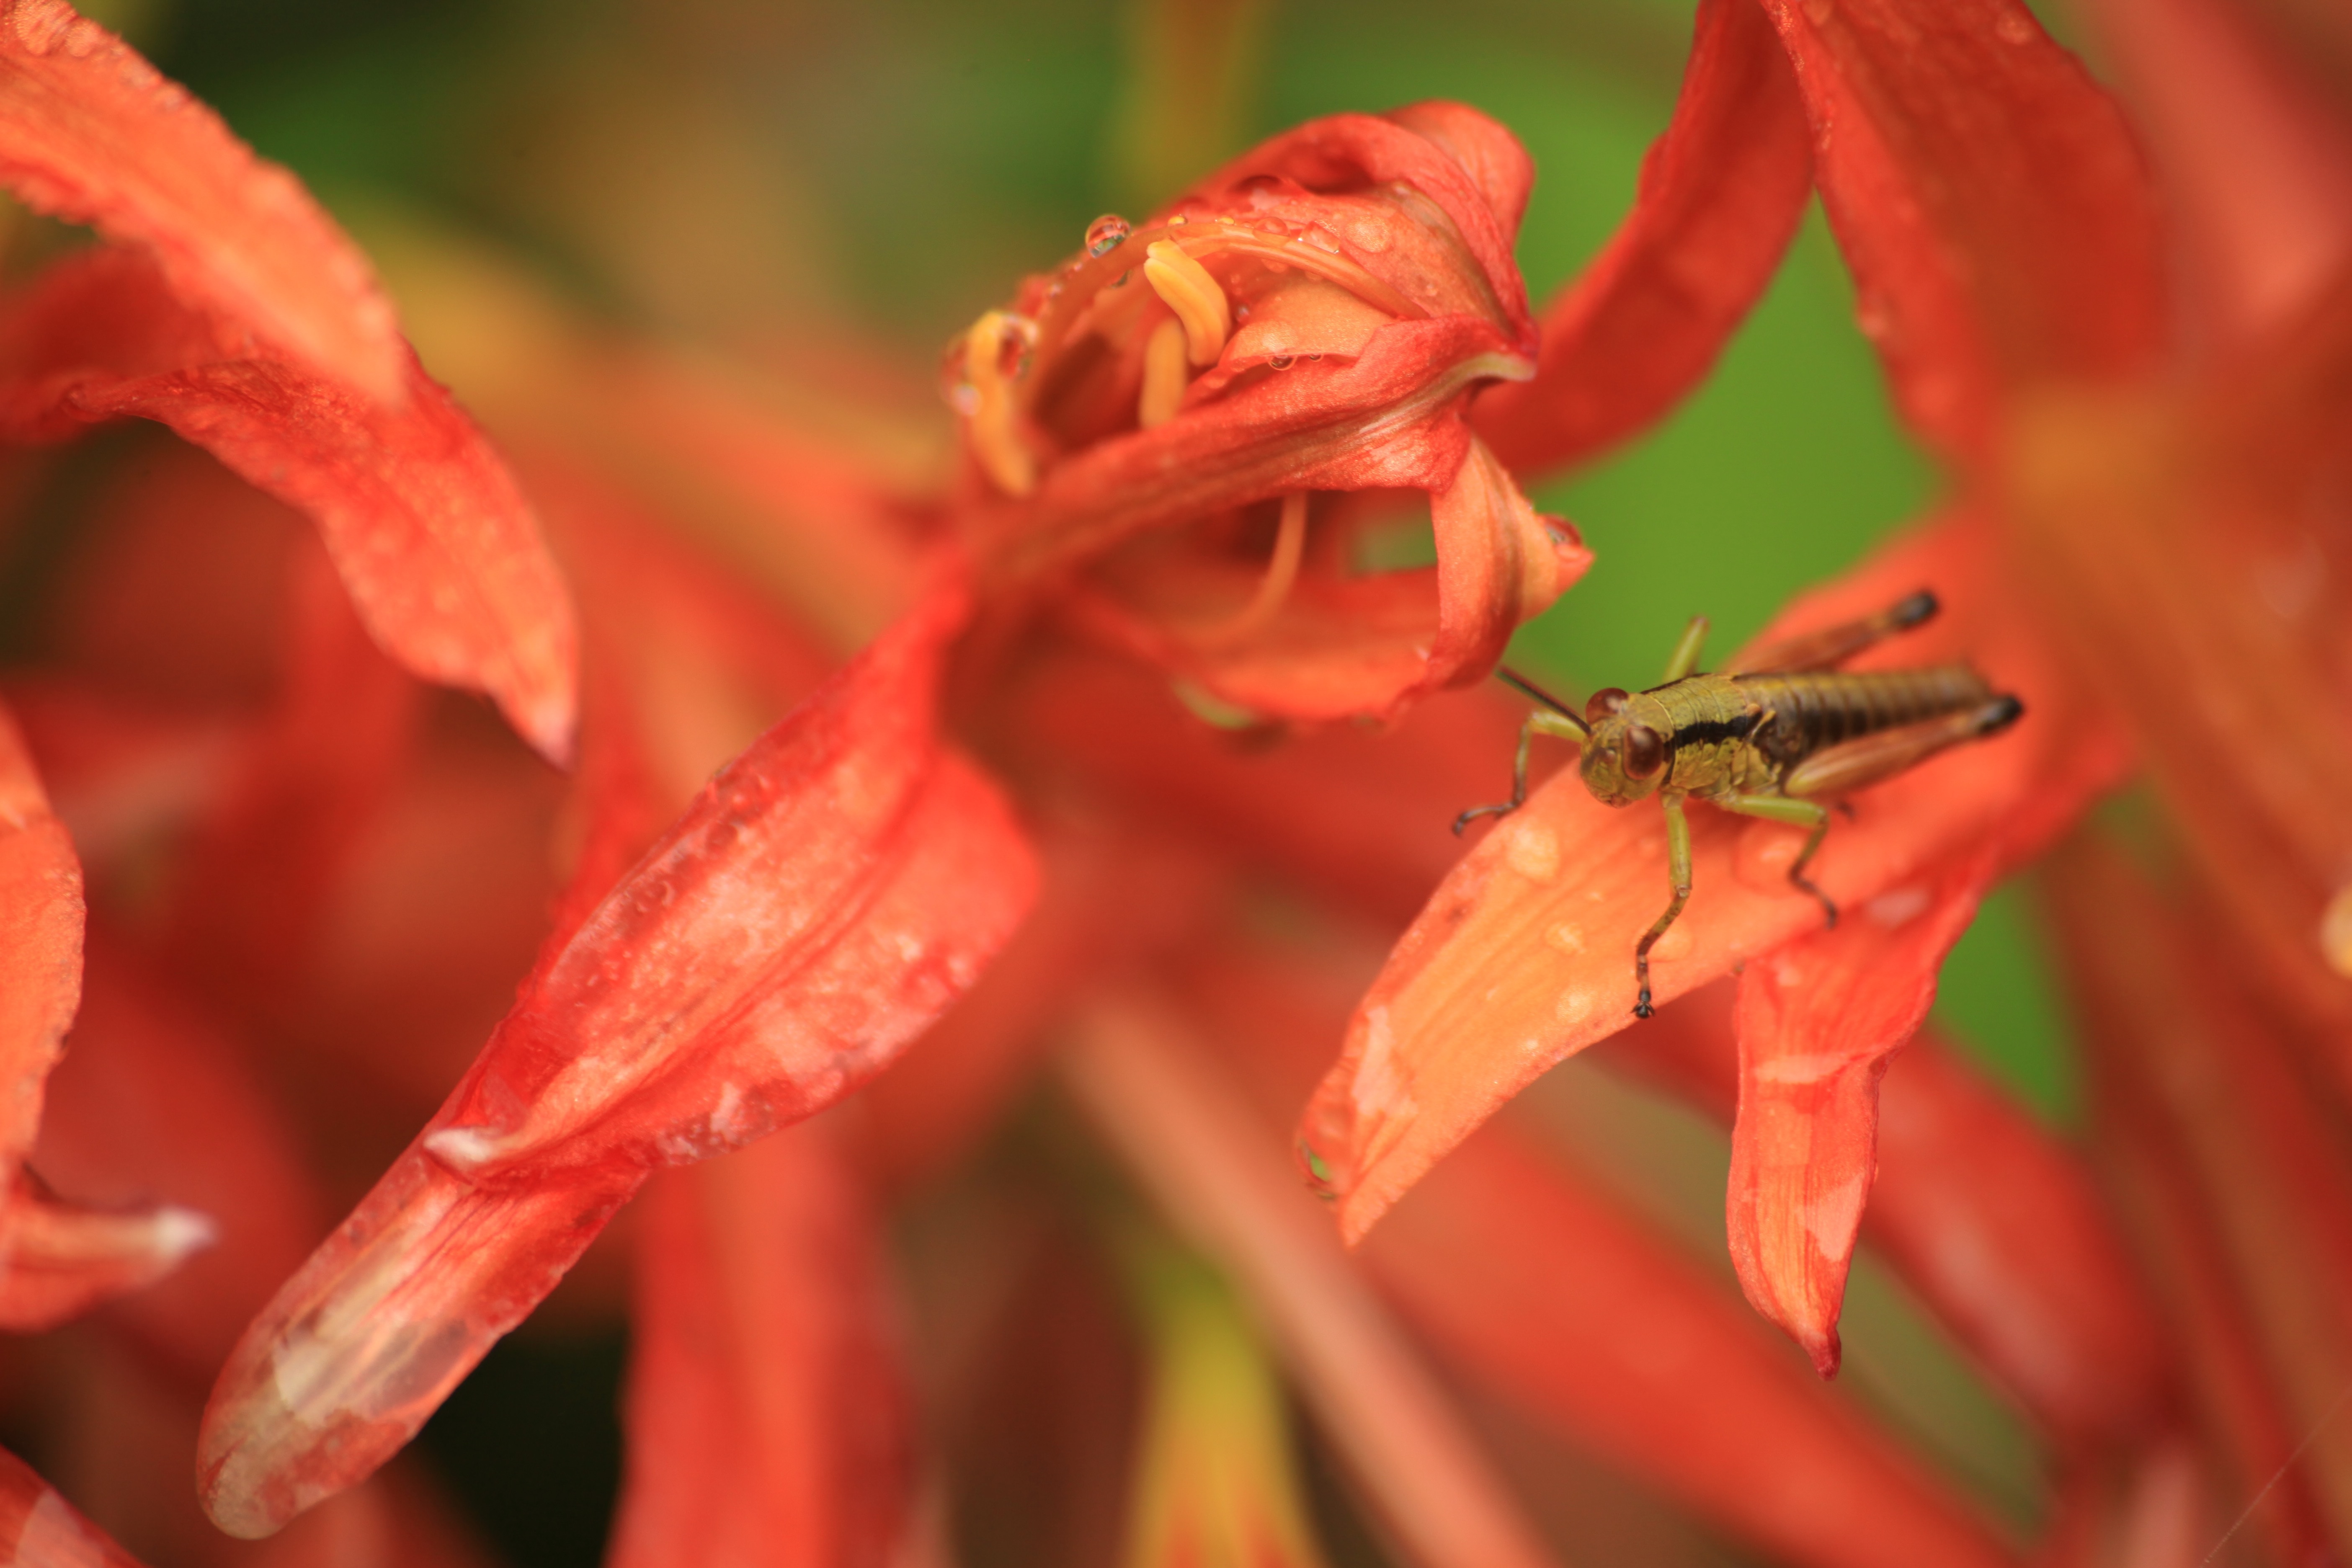
blossom, plant, photography, leaf, flower, petal, red, insect, natural, autumn, bug, botany, flora, wildflower, flowers, close up, shrub, grasshopper, macro photography, red flowers, flowering plant, crocosmia, giant kitsunenokamisoli, plant stem, woody plant, land plant, canna family